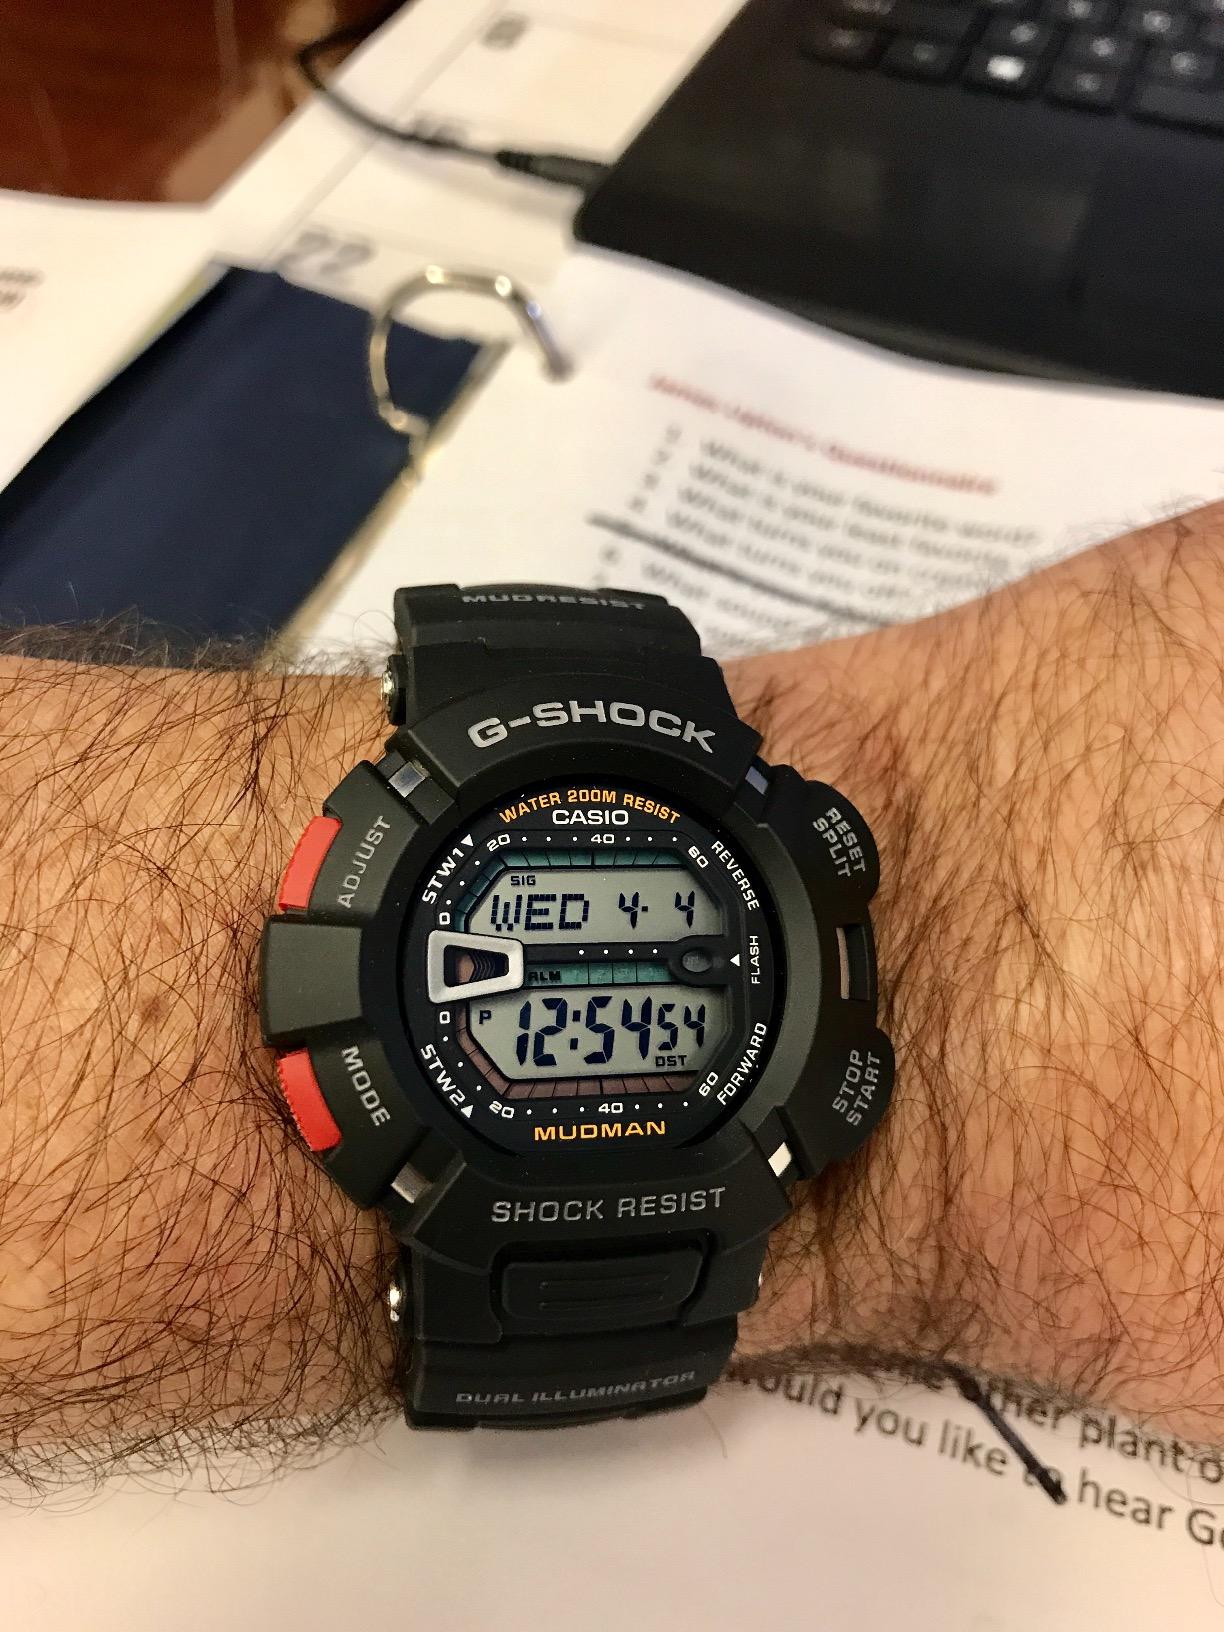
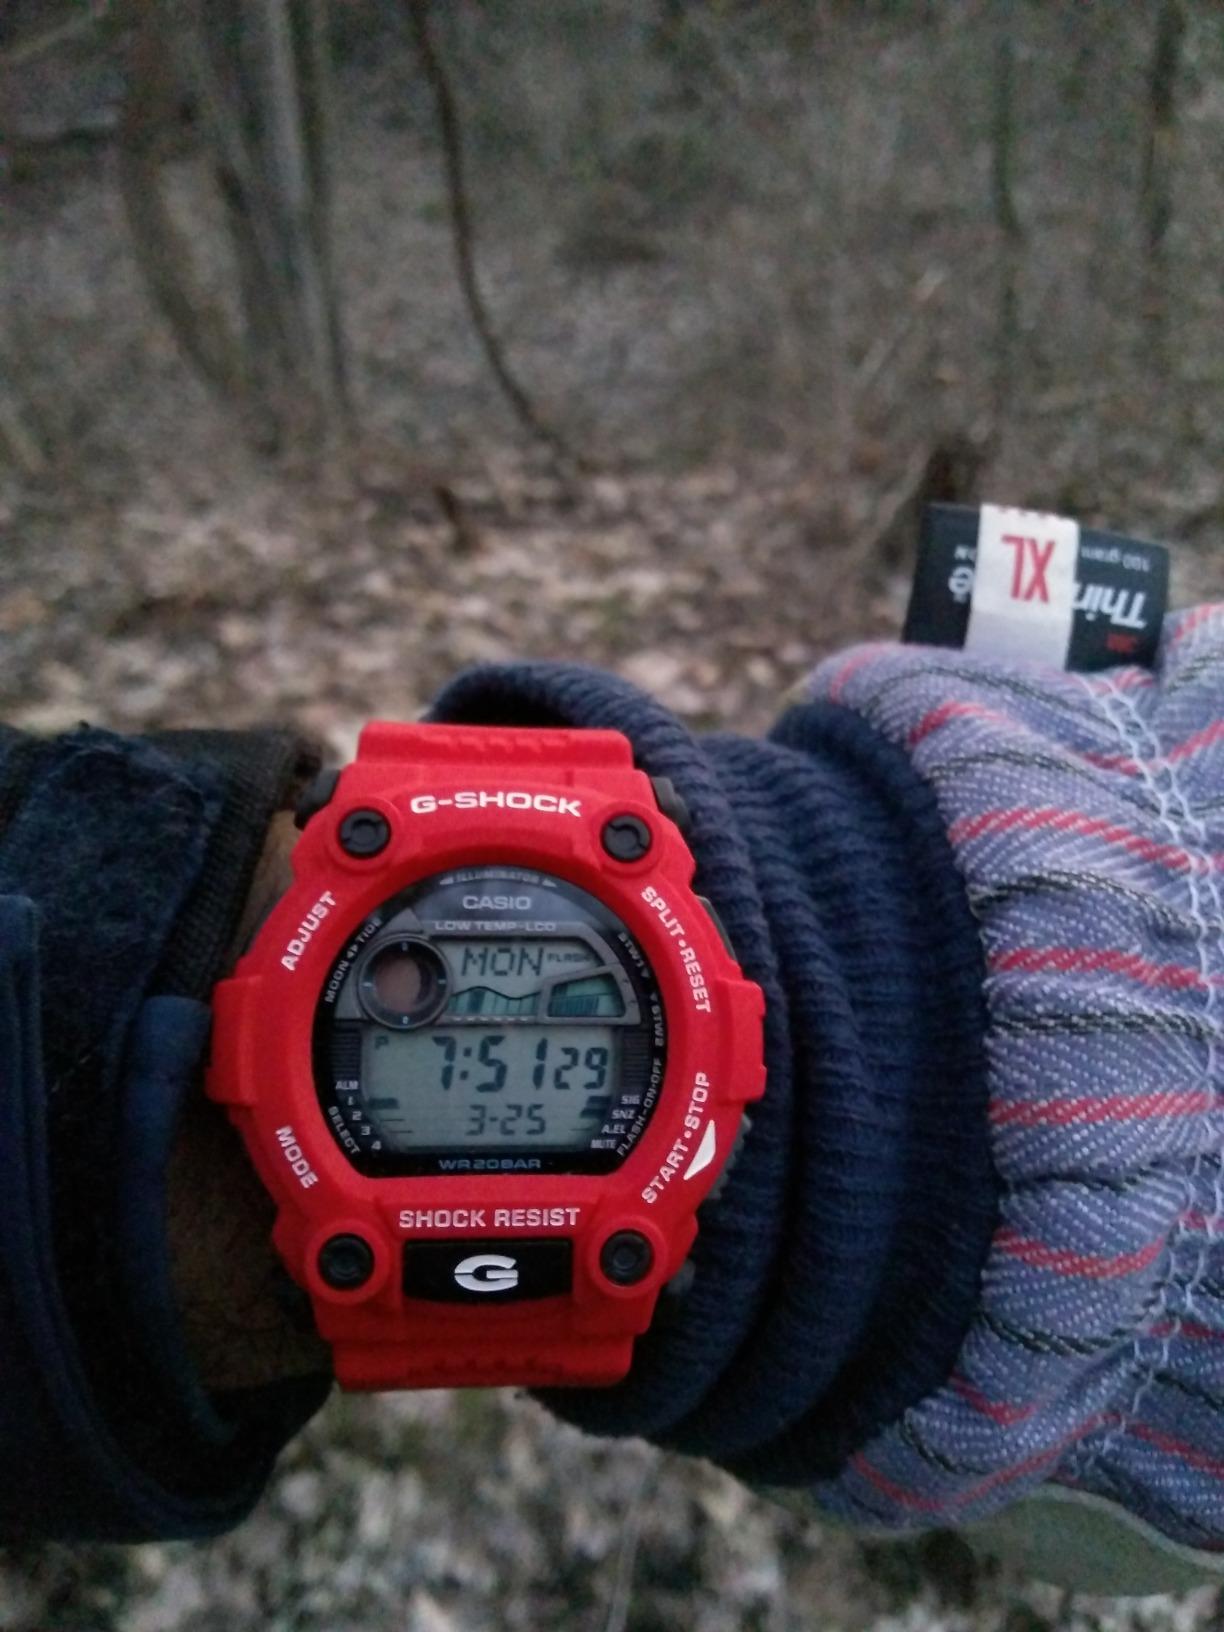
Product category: accessories_watch
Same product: no